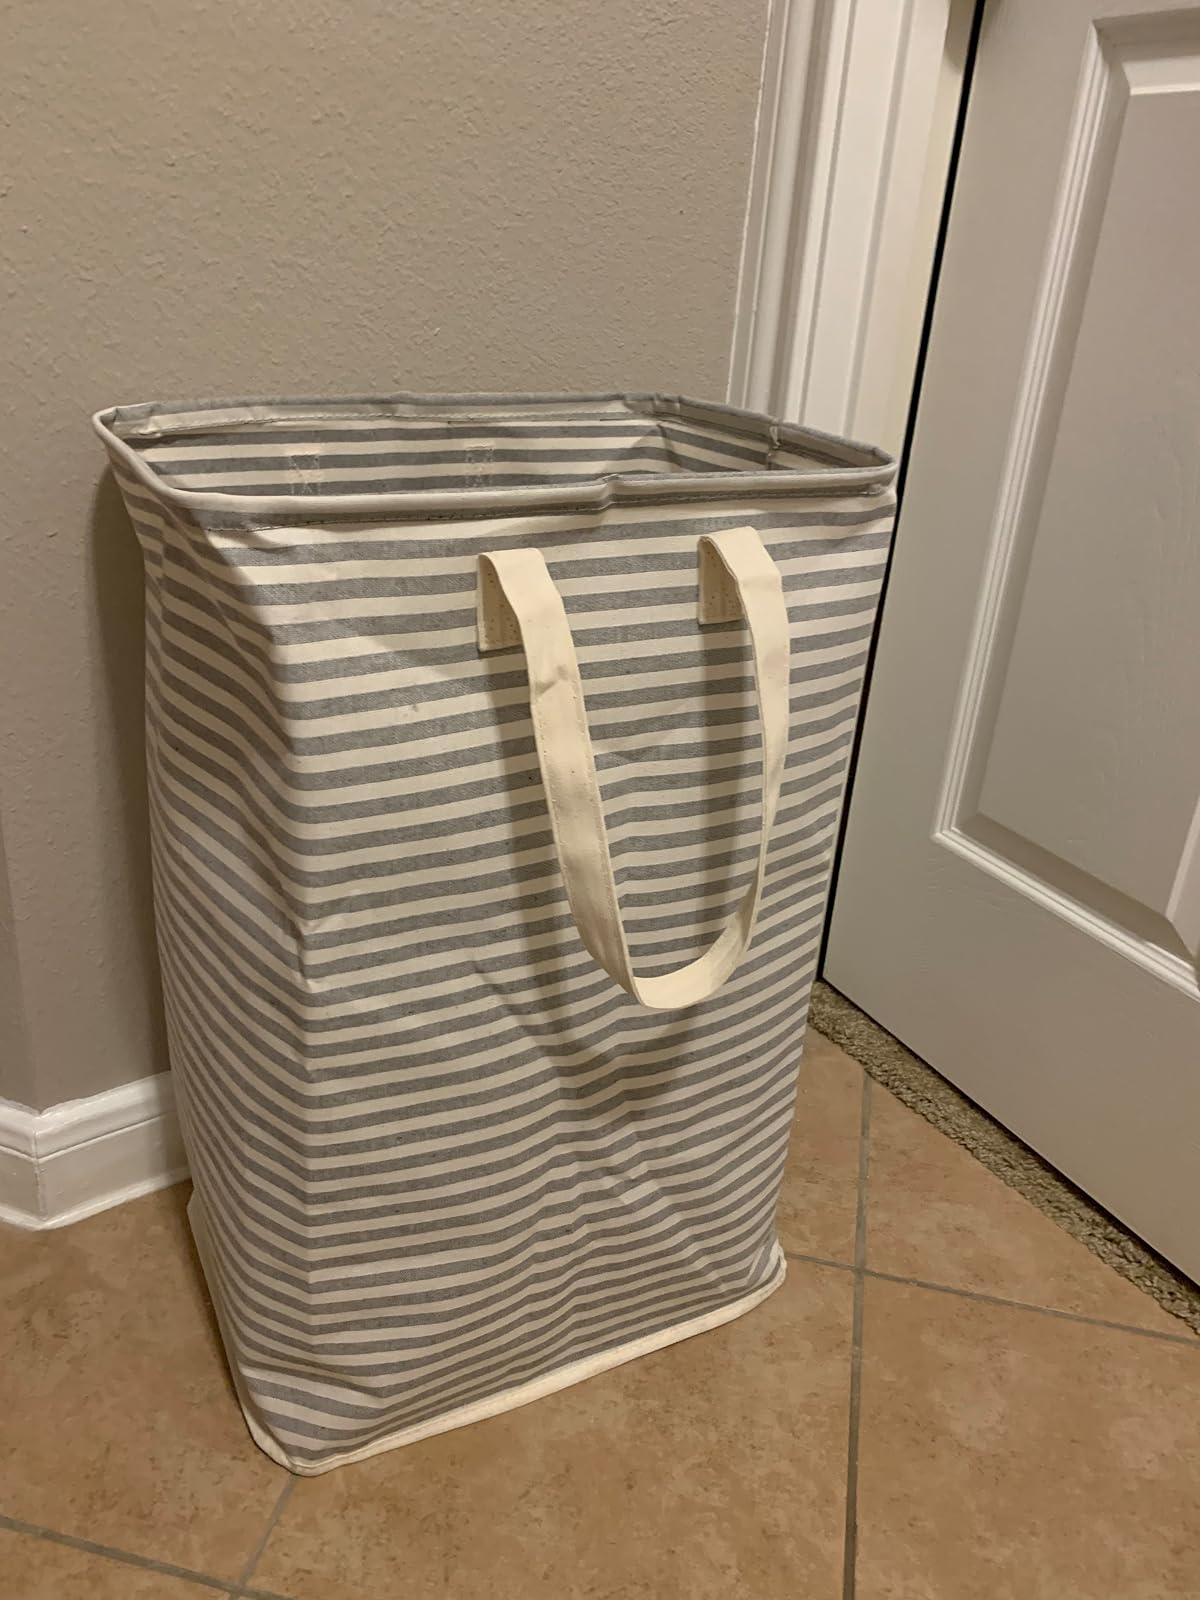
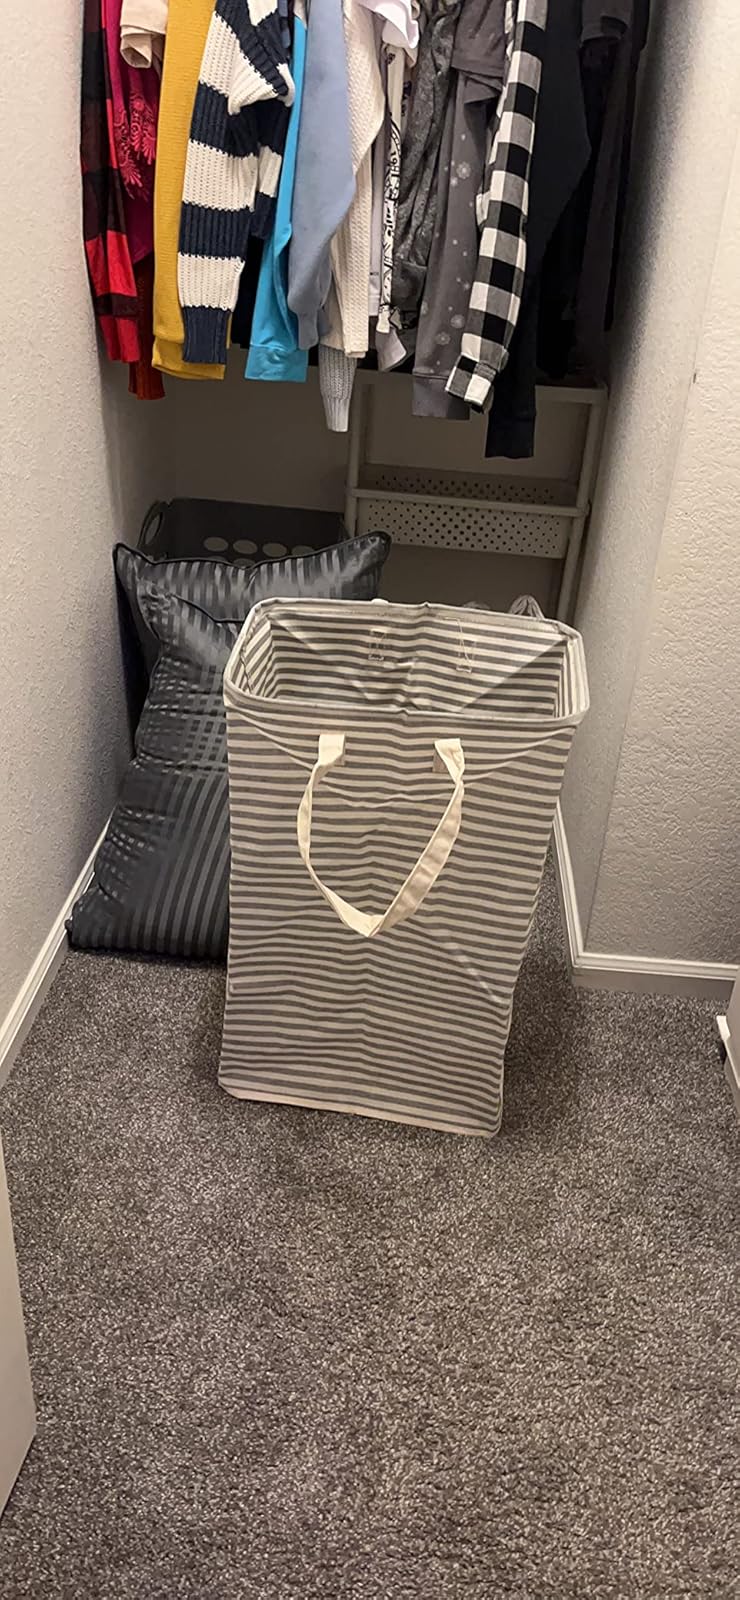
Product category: items_hamper
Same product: yes